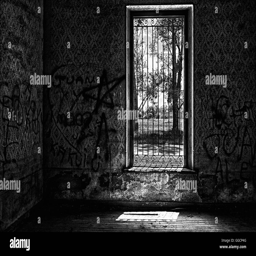
an abandoned and partially destroyed building